Sunrise Senior Living

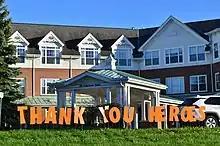
Sunrise Senior Living during COVID-19

Sunrise Senior Living is an American operator of senior living communities. As of 2024, it operates over more than 270 independent living, assisted living and memory care communities throughout the United States and Canada making it the sixth-largest senior living provider in the U.S.